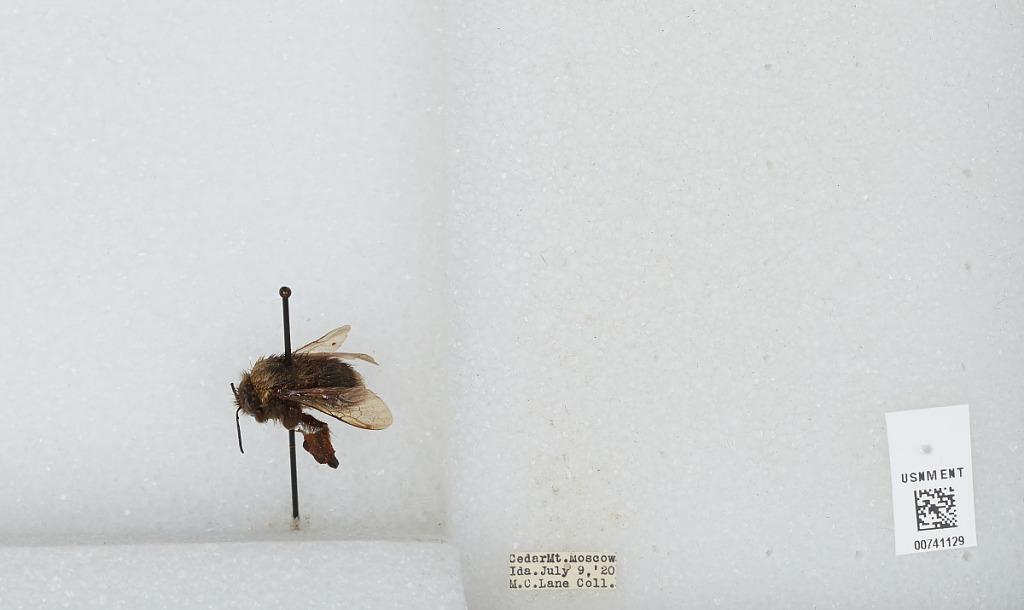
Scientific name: Bombus (Bombus) occidentalis Greene
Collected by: M. Lane
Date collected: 1920-7-9
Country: United States
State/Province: Idaho
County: Bannock
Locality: Cedar Mountain
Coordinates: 42.5506, -112.318